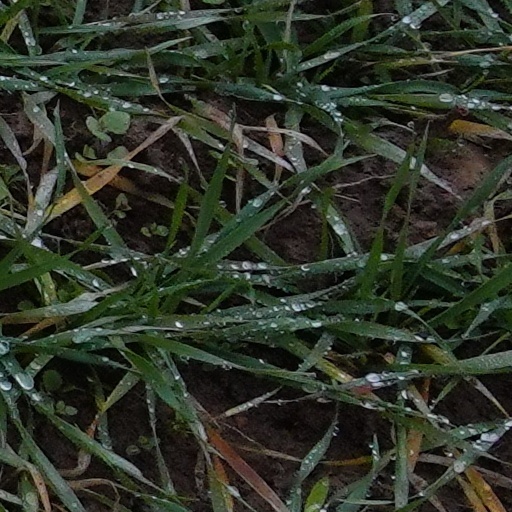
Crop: wheat